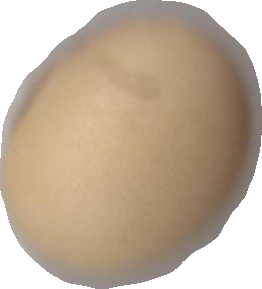
Variety: Dega